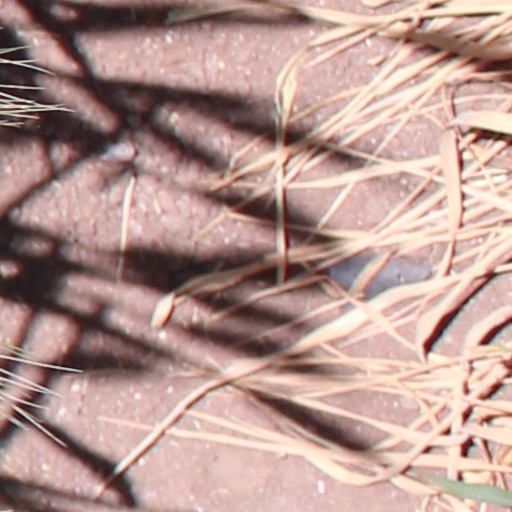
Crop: wheat